Teodor Negoiță

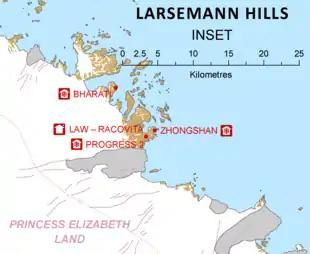
Map showing the Law-Racoviță Station on Antarctica's Larsemann Hills

In 2000 Negoiță gave the opening speech at the Antarctic Treaty meeting in London, before representatives of 43 countries. The goal of the meeting was to regulate naval rules in the Antarctic Seas, and the main arguments centred on the Romanian, American and British essays. Negoiță presented the study "Directions concerning maritime Antarctic transport and environment pollution". At the 2005 Antarctic Treaty meeting in Stockholm, Sweden, an agreement was signed with Australia that gave the Romanian Antarctic Foundation one of Australian's research bases on the Antarctic east coast.